Roasted sweet potato

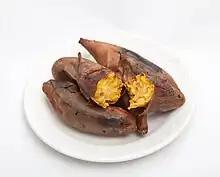

Roasted sweet potato is a popular winter street food in East Asia and parts of Southeast Asia.